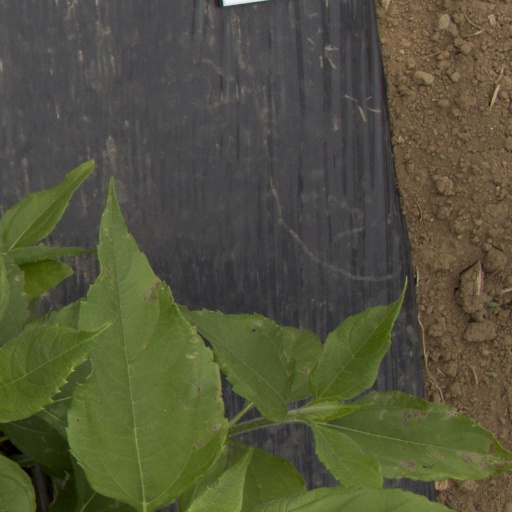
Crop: Jerusalem artichoke